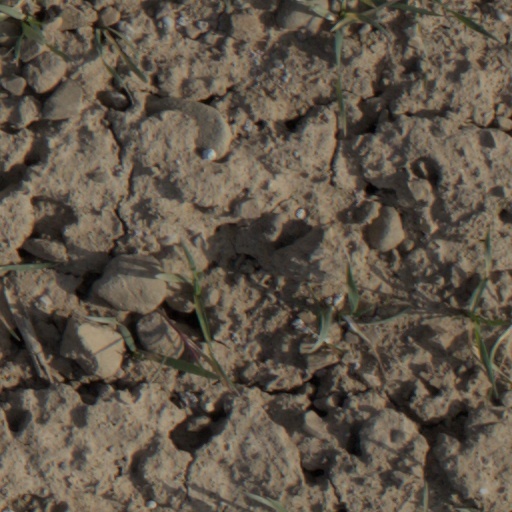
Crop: wheat